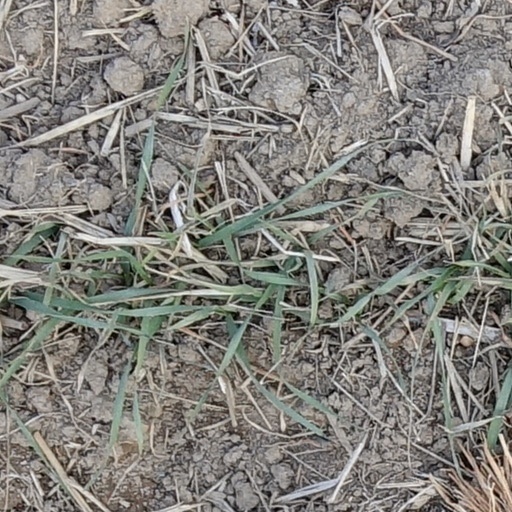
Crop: wheat